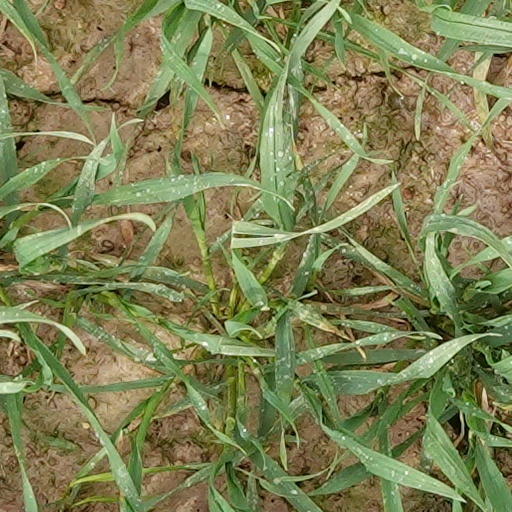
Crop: wheat